Kinetic Playground

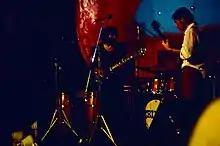
The Grateful Dead performing at the Kinetic Playground in July 1969

The Kinetic Playground was a short-lived nightclub located in the Uptown neighborhood of Chicago, Illinois.